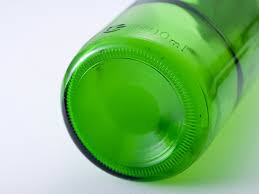
Label: glass